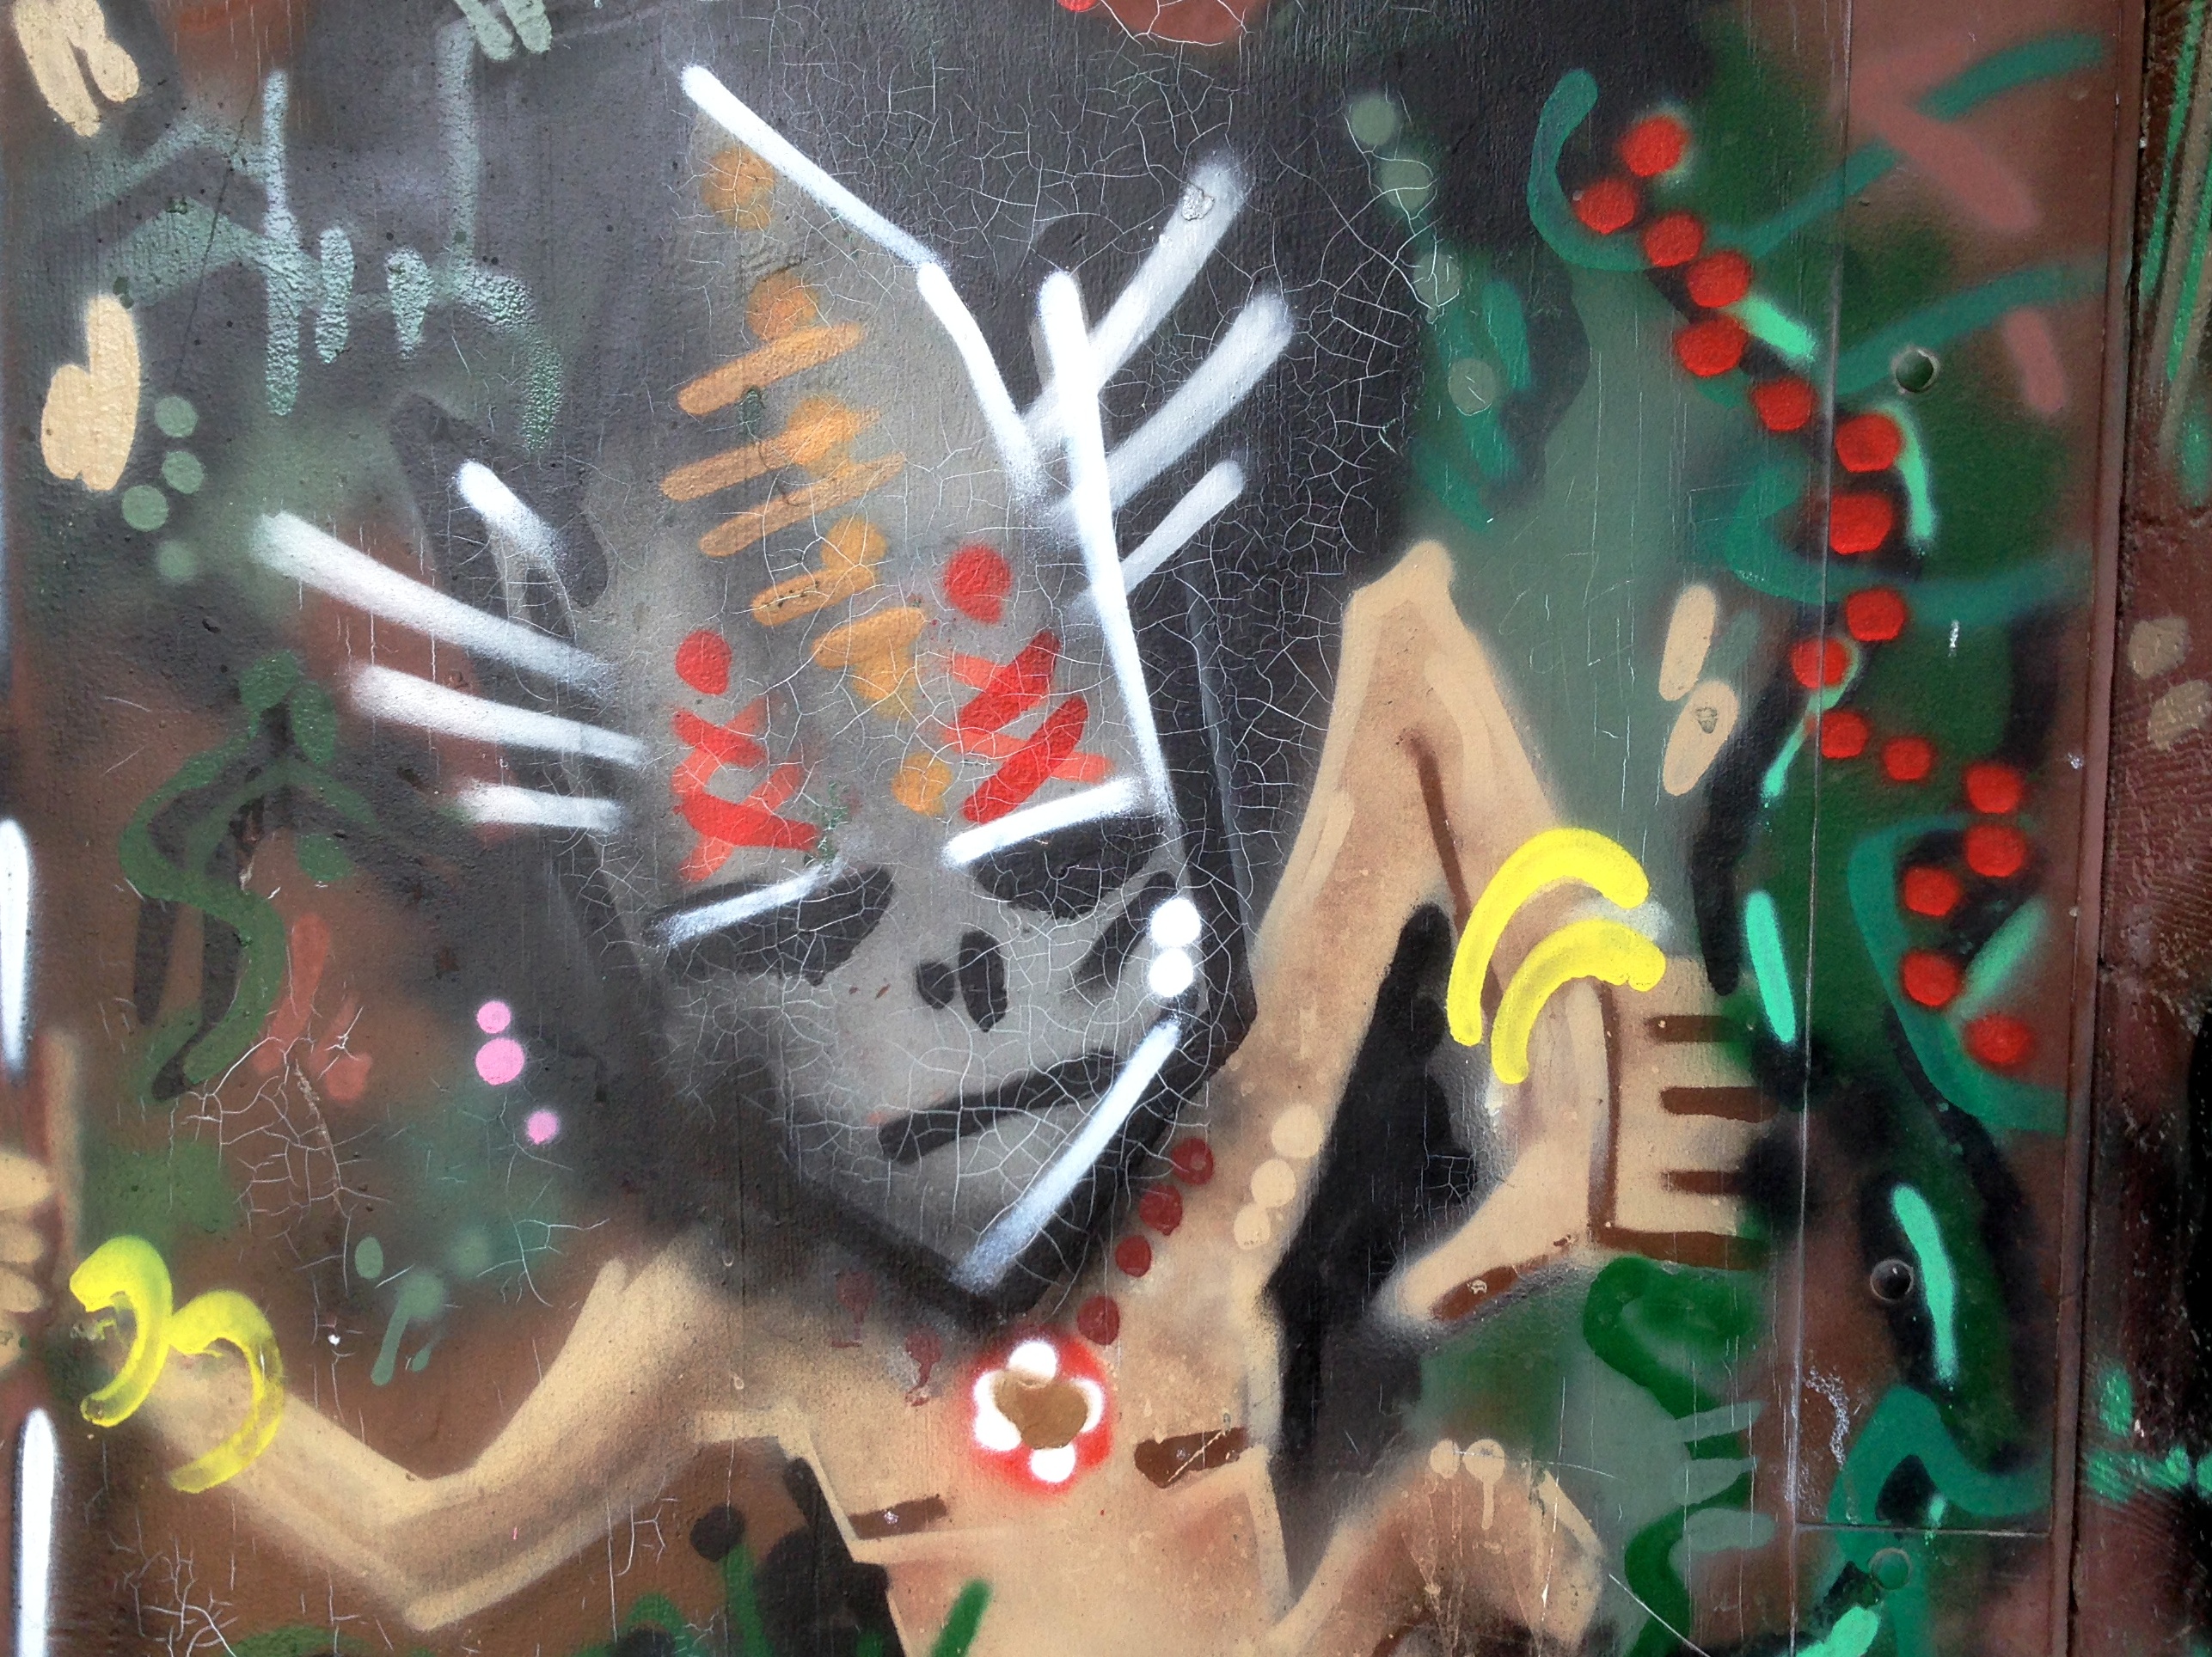
color, graffiti, art, mural